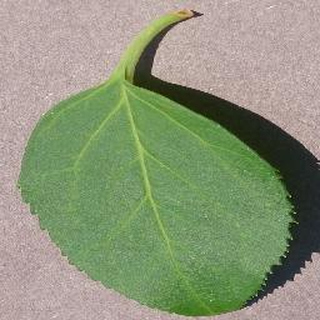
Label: healthy_cherry